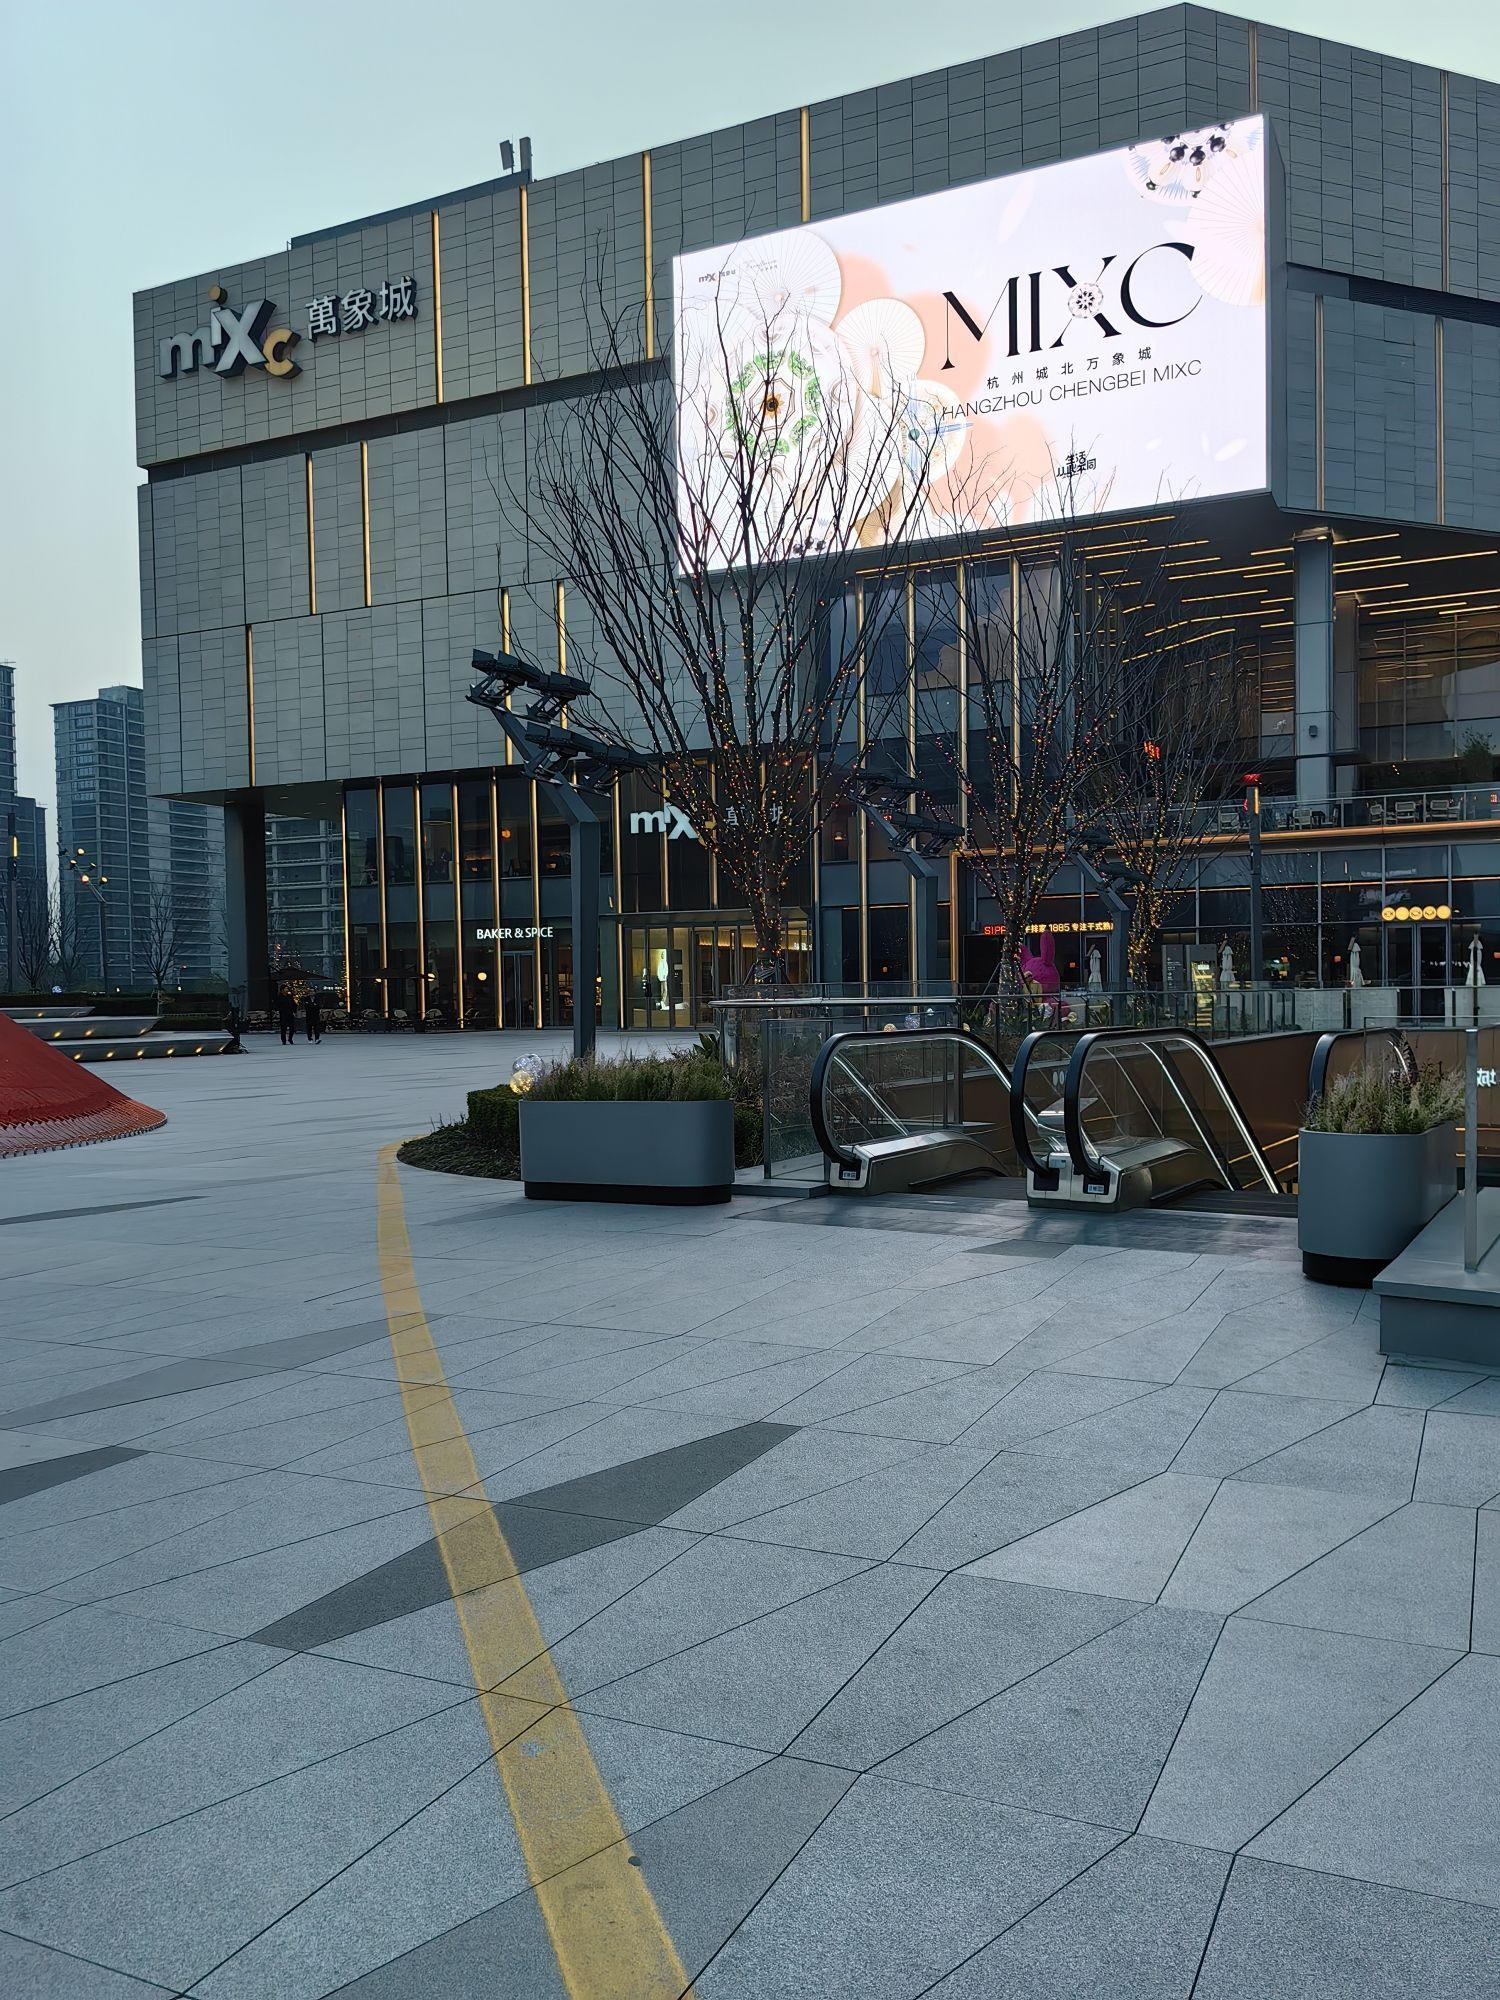
地标名称：杭州城北万象城
所在城市：杭州市·余杭区